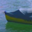
Label: ship